Adoration of the Shepherds (Murillo, London)

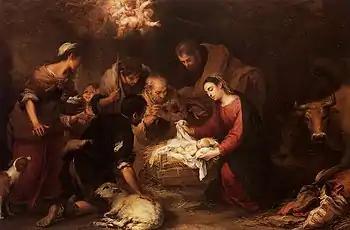
"Adoration of the Shepherds" (c. 1668) by Bartolomé Esteban Murillo

Adoration of the Shepherds is a c. 1668 oil on canvas painting by Bartolomé Esteban Murillo, his second surviving work on that subject after a c.1650 version. It is held at the Wallace Collection, in London.